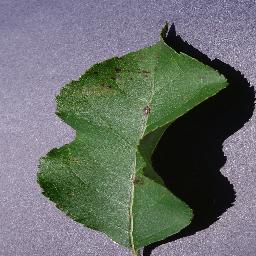
Label: Apple___Apple_scab